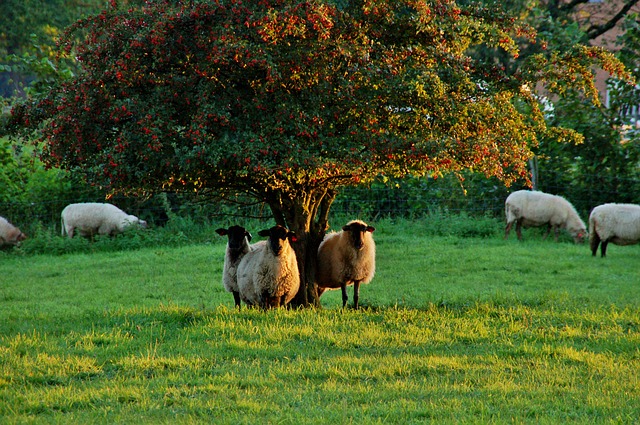
Label: sheep